Central Subway (San Francisco)

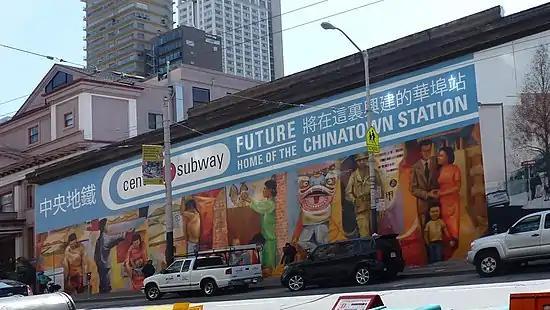
"", temporary installation by James Leong

Just before construction began in 2012, the start of revenue service on the Central Subway extension was scheduled for December 2018. When the main contract was awarded to Tutor Perini in May 2013, schedule float (the amount of time set aside for delays) was reduced from 14.8 months to 5.2 months. In 2014, the San Francisco Controller's Office audited the project and predicted it would be completed on schedule in December 2018 and slightly under budget. Tunnel boring completed in June 2014, a month ahead of schedule and under budget.